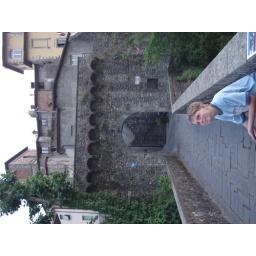
James on the bridge and a very old part of the wall around Castlenuovo.